D-class blimp

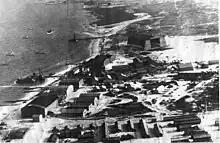
Aerial view of NAS Rockaway in 1919 looking eastward with view of airship hangar.

On the day of its maiden fight, the D-1 caught fire and burned inside the Goodyear hangar at Wingfoot Lake, Ohio. The D-2, D-3, D-4 and D-5 were transferred to the United States Army which the Air Ship Board had given the primary role of operating non-rigid airships after World War I. D-3 participated as an observation and photography aircraft at the famed "Mitchell" bombing test of 1921. D-3 also participated in the Mitchell bombing trials and tested experimental mooring masts. D-3 also participated in early "hook-on" experiments to see if it was possible for an airplane to fly up to and hook onto a trapeze hanging from an airship. No actual hook-ons were achieved, but approaches were practiced. D-4 also participated in the Mitchell trials, for observation and photography. The D-5 was never operated by the Army with that designation. After the loss of D-2, the D-5 was erected with more powerful 180 hp Wright V engines and flown as the D-2 (no. 2) D-2 (no 2 is a designation created by historian James Shock, never used by the Army). There is no evidence the airship flew for the Army with the designation "D-5". D-5 is believed to have been renumbered "D-2" after the loss of that airship.